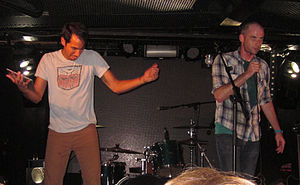
Epic Rap Battles of History / Historie og udvikling
Dante Cimadamore (venstre) sammen med Peter Shukoff (højre)
Epic Rap Battles of History, officielt forkortet ERB or ERBoH, er en YouTube serie lavet af Peter Shukoff og Lloyd Ahlquist. Serien sætter berømte historiske og popkulturelle personer, både reelle og fiktive, mod hinanden i en rap battle. Pr. maj 2019 er det den 26. mest abonneret kanal på YouTube med over 14 millioner abonnenter og over 3 milliarder samlede antal visninger.